Trent Miles

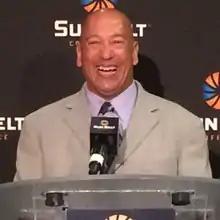
Miles at 2015 Sun Belt Media Day

Trent Gaylord Miles (born July 29, 1963) is an American football coach and former player. He was most recently the head football coach at Georgia State University, a position he assumed in November 2012 and held until he was fired on November 12, 2016. From 2008 to 2012, Miles was the head coach at his alma mater Indiana State University, from which he holds a bachelor's degree in criminology."